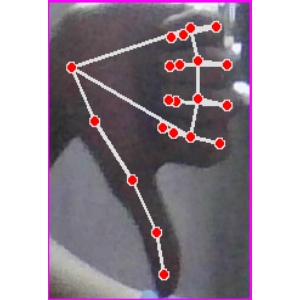
अक्षर: फ